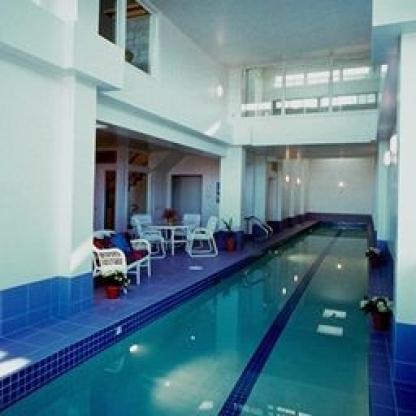
Scene: Indoor